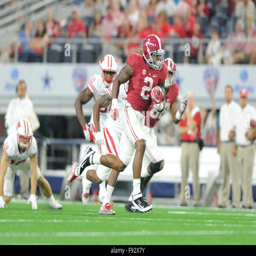
american football team running back american football player in a game